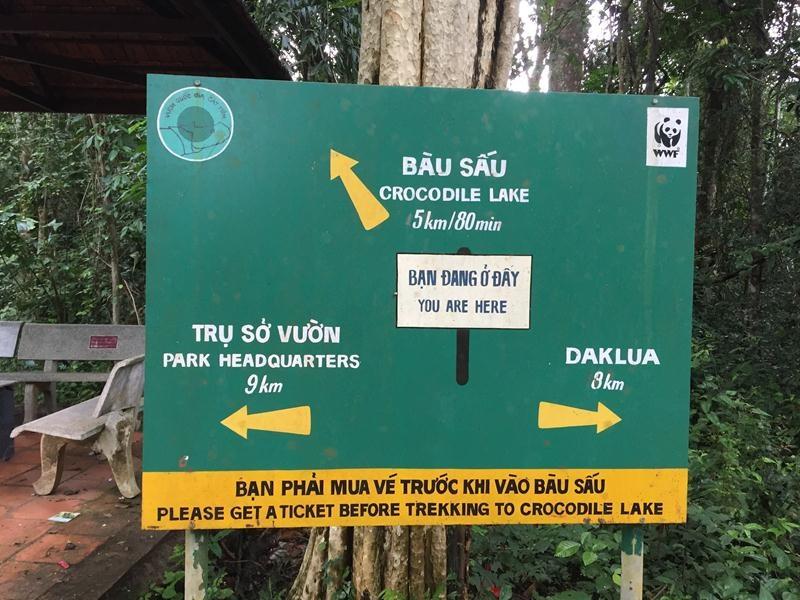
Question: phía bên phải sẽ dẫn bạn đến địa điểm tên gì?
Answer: phía bên phải sẽ dẫn bạn đến địa điểm tên daklua